Tone cluster

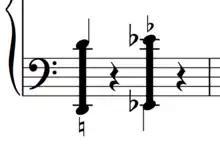
Example of Henry Cowell's notation of tone clusters for pianoFile:Cowell tone clusters.mid

In his 1917 piece "The Tides of Manaunaun", Cowell introduced a new notation for tone clusters on the piano and other keyboard instruments. In this notation, only the top and bottom notes of a cluster, connected by a single line or a pair of lines, are represented. This developed into the solid-bar style seen in the image on the right. Here, the first chord—stretching two octaves from D to D—is a diatonic (so-called white-note) cluster, indicated by the natural sign below the staff. The second is a pentatonic (so-called black-note) cluster, indicated by the flat sign; a sharp sign would be required if the notes showing the limit of the cluster were spelled as sharps. A chromatic cluster—black and white keys together—is shown in this method by a solid bar with no sign at all. In scoring the large, dense clusters of the solo organ work "Volumina" in the early 1960s, György Ligeti, using graphical notation, blocked in whole sections of the keyboard.